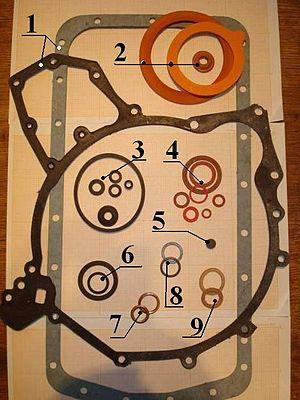
Un joint d'étanchéité est un dispositif assurant l'étanchéité, c'est-à-dire évitant les fuites de fluide entre un milieu intérieur et un milieu extérieur, par exemple au niveau d'un raccord de robinetterie.
Le joint plat est un joint possédant deux faces parallèles qui, serrées entre deux parties fixes l’une par rapport à l’autre, assurent l’étanchéité entre le monde intérieur et extérieur.